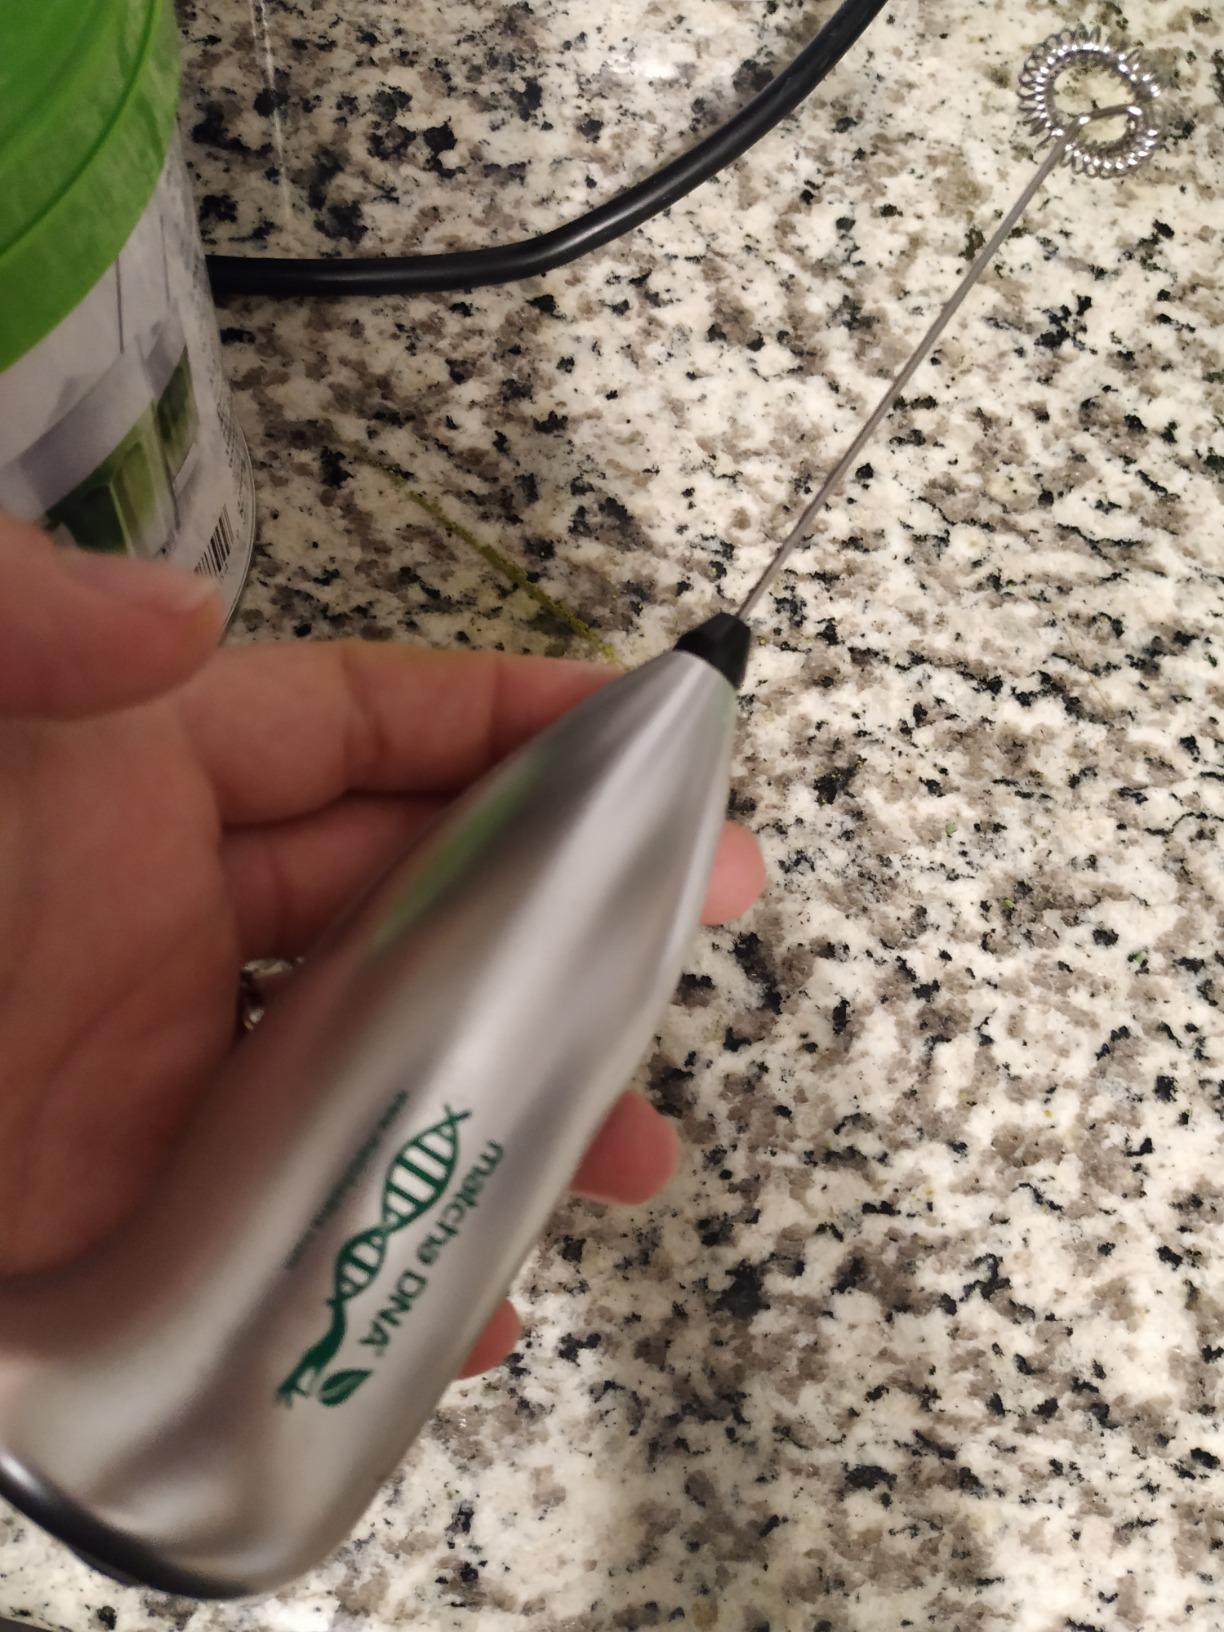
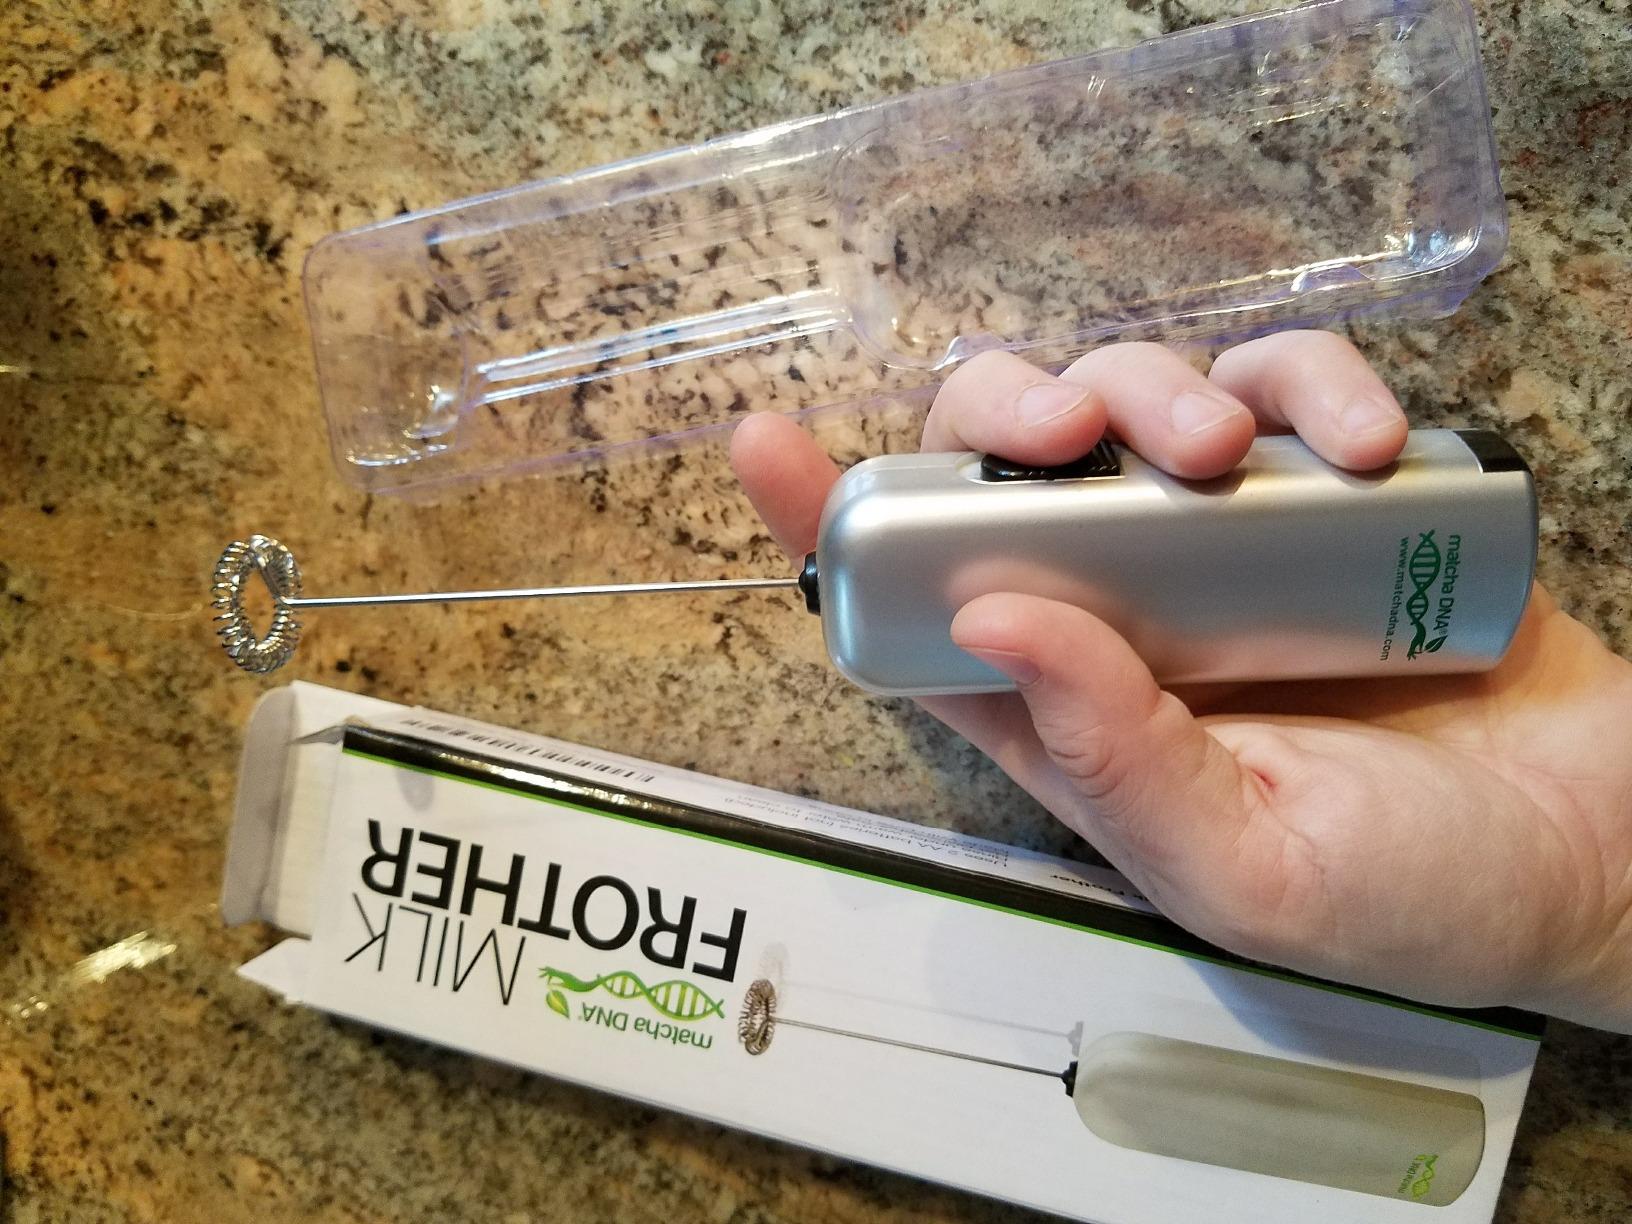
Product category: items_mixer
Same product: no